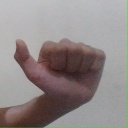
अक्षर: त